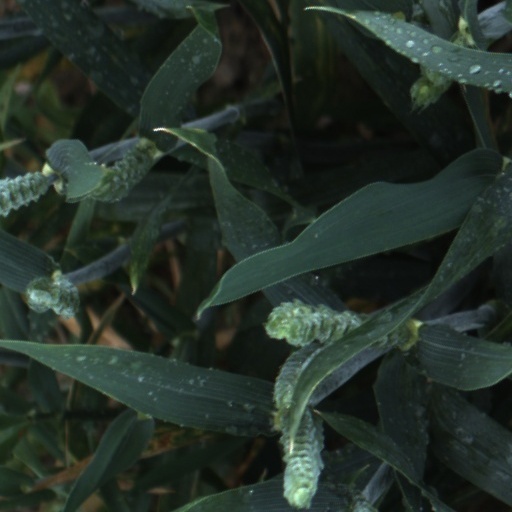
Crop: wheat